History of Palestine

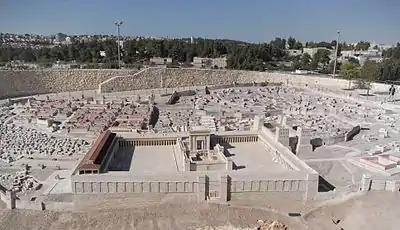
Holyland Model of Jerusalem, depicting it during the Second Temple period. Herod's Temple is in the middle.

Another people in Palestine was the Edomites. Originally, their kingdom occupied the southern area of modern-day Jordan but later they were pushed westward by nomadic tribes coming from the east, among them the Nabataeans, and therefore migrated into southern parts of Judea. This migration had already begun a generation or two before the Babylonian conquest of Judah, but as Judah was weakened the pace accelerated. Their territory became known as Idumea.